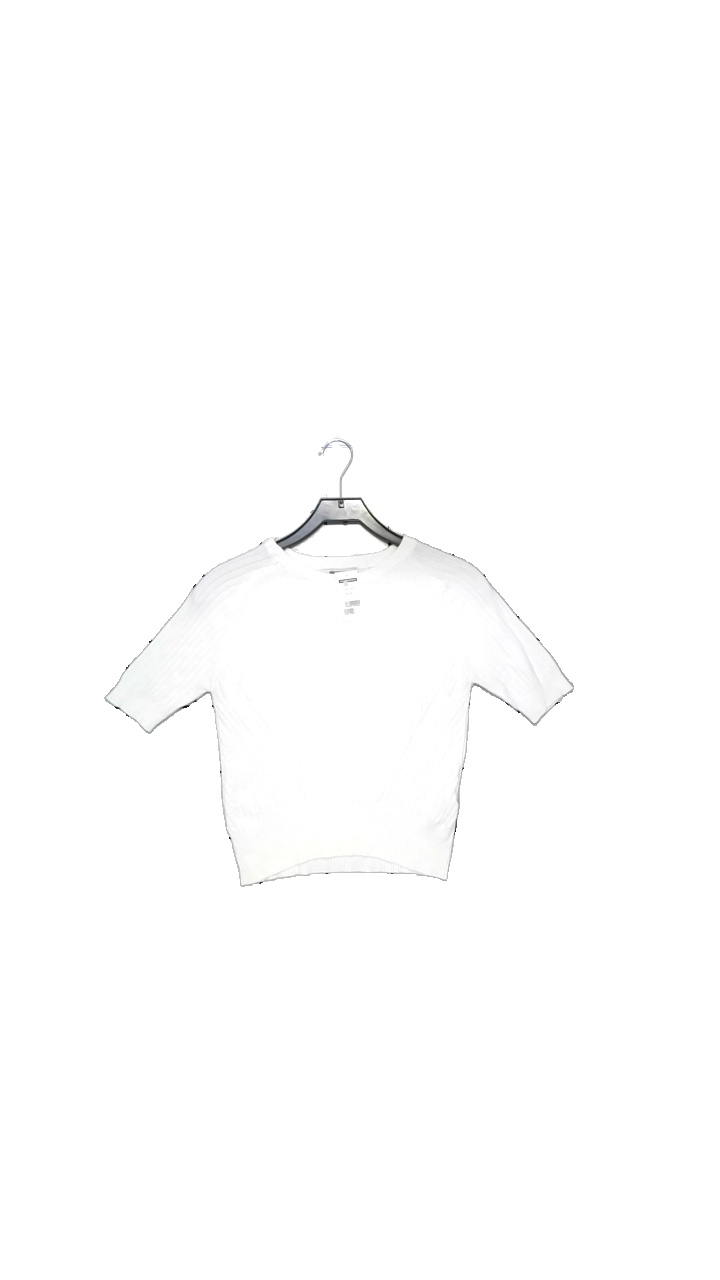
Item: Top (Ladies)
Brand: Gina Tricot
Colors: White
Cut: Tight, Cropped
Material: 70% viscose, 30% polyamide
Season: Spring
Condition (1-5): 4
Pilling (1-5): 3
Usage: Reuse
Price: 50-100